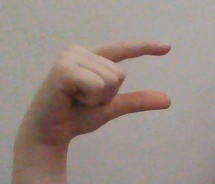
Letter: dal